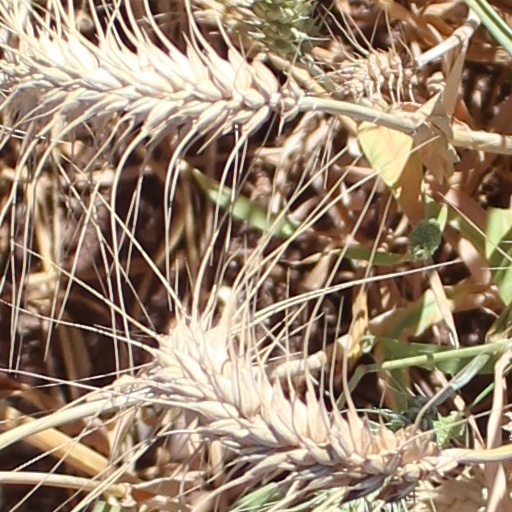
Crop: wheat